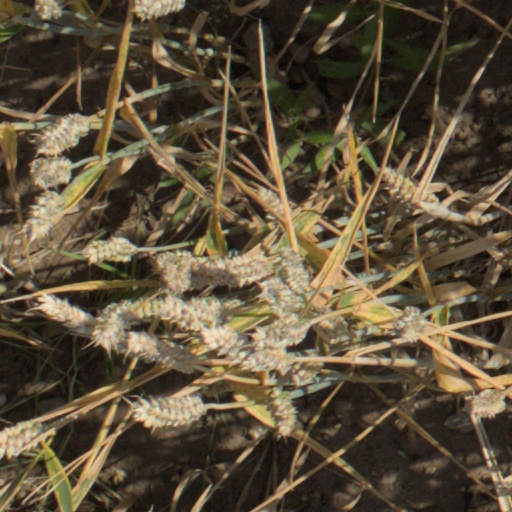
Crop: wheat